E (2006 film)

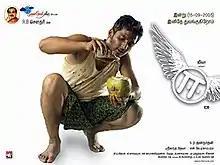
Poster

E is a 2006 Indian Tamil-language medical thriller film directed by S. P. Jananathan. The film stars Jiiva and Nayanthara, while Ashish Vidyarthi, Pasupathy and Karunas played supporting roles. The music is composed by director Srikanth Deva. The film was released on 21 October 2006.